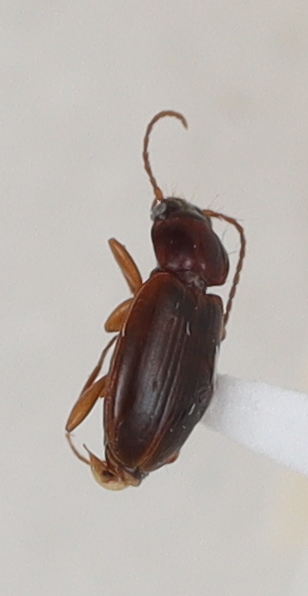
Scientific name: Trechus obtusus
Plot: 14
Trap: S
Collected: 20210518